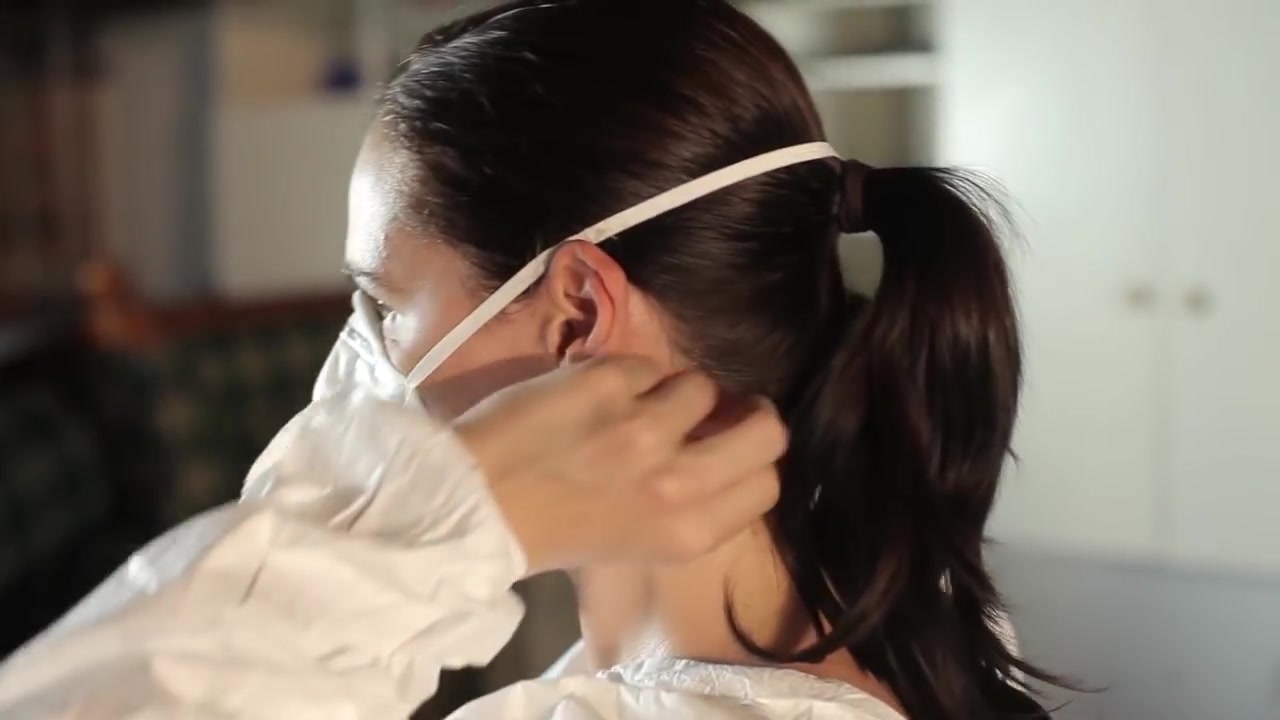
Objects detected:
Mask
Coverall